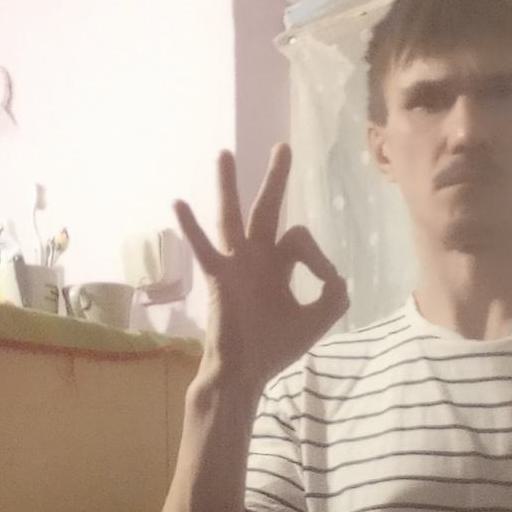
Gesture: ok